The Zucchini Warriors

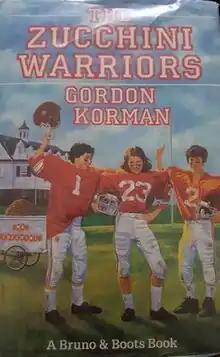
First hardback edition

Over the summer, Macdonald Hall has built an impressive football stadium on the north lawn, financed by an alumnus, zucchini magnate Henry 'Hank the Tank' Carson. Bruno and Boots are dismayed by this discovery, as they had been expecting a rec hall to be built with the money. A promise of a rec hall being built at the end of the football season by Carson soon has them on board. The team (the "Macdonald Hall Zucchini Warriors") does poorly until Cathy Burton from neighboring school Miss Scrimmages slips into the team as quarterback. A ruse is concocted in which Elmer Drimsdale pretends to be quarterback, since the two are alike in height and build.